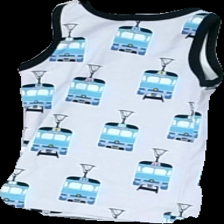
View: back
Type: Tank top
Category: Children
Brand: Not in the list
Brand text on label: Viller valla
Colors: Blue, Black, Grey, Multicolor
Material: 100% Cotton
Pattern: Other
Cut: Regular, C-collar
Size: 80
Season: All
Price range: 50-100
Recommended usage: Reuse
Description: tank top for children with print